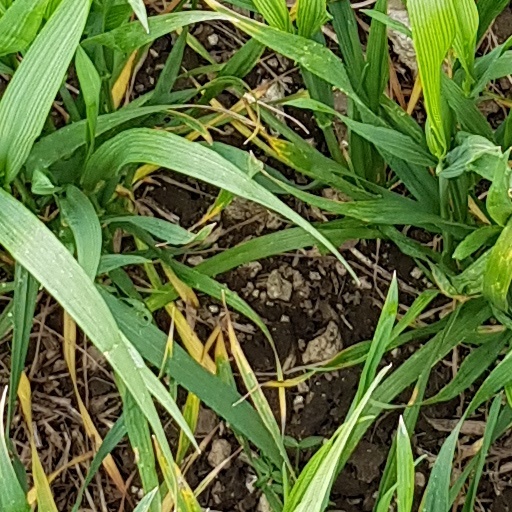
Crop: wheat